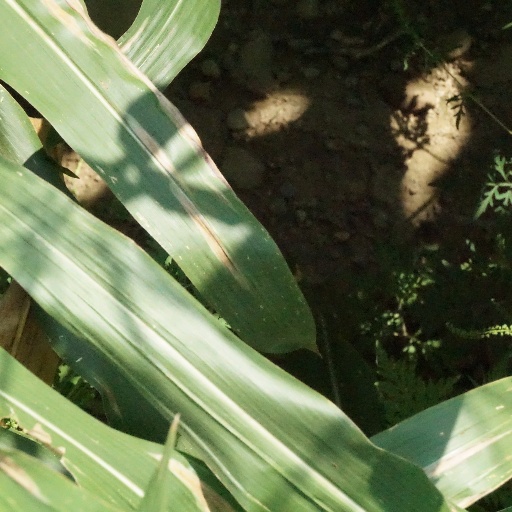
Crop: maize; corn